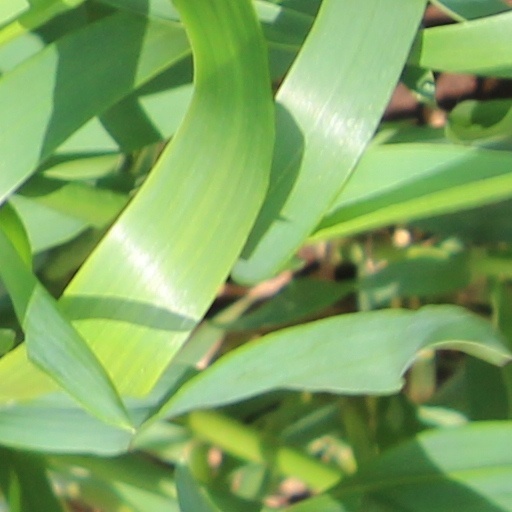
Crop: wheat